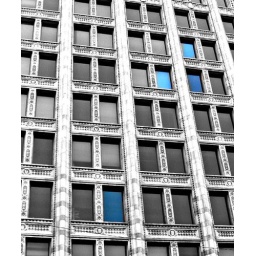
Old street railway company building in Winnipeg's historic Exchange District.